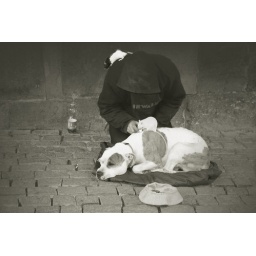
A guy under the bridge with his dog and rats.